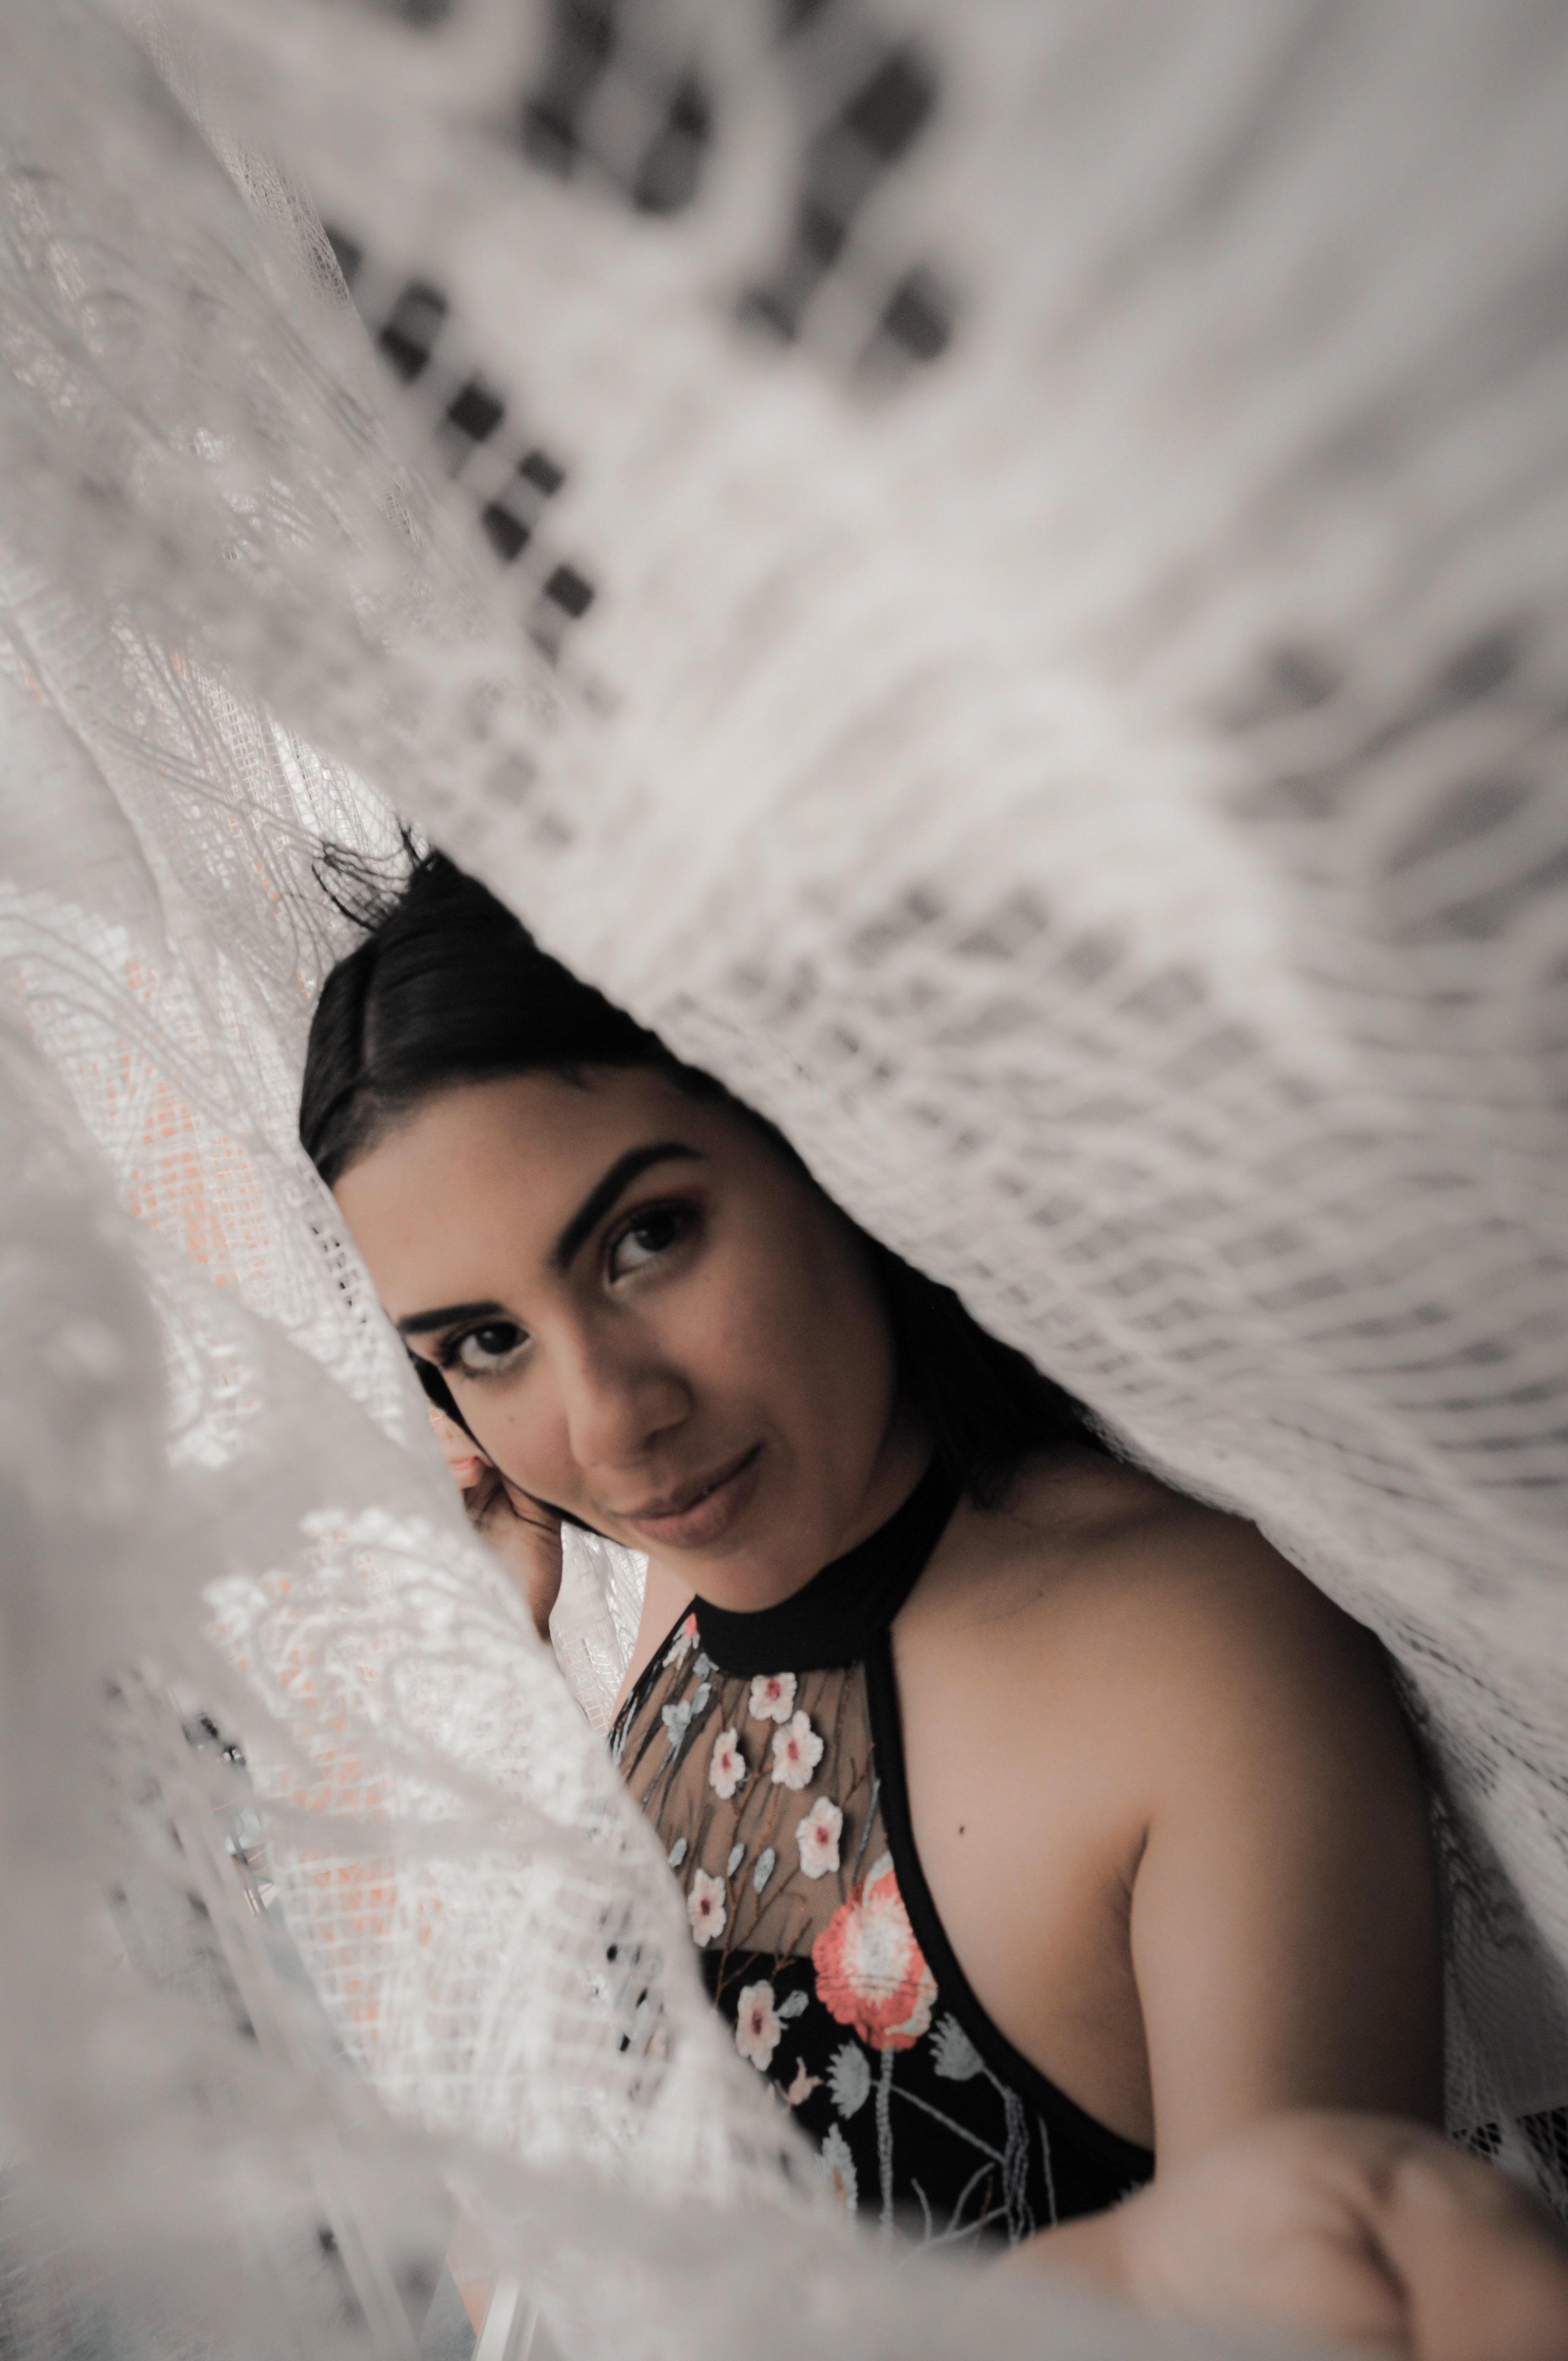
face, beauty, beautiful, white, skin, lip, eye, photography, headpiece, photo shoot, smile, dress, black hair, fashion accessory, model, flash photography, hair accessory, bridal accessory